Kahagas

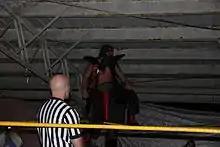
Kahagas with his in ring attire.

Kahagas started to wrestle within National Wrestling Alliance promotions on December 14, 2011. He and the NWA National Heavyweight Champion Chance Prophet wrestled to double disqualification on two occasions, however, Kahagas finally defeated Prophet for the title on March 29, 2012 in a Four Corners Weapons Russian Chain Match. On April 6, 2012, he successfully defended his championship against NWA World Heavyweight Champion "Scrap Iron" Adam Pearce. On April 14, 2012, he wrestled in a "Champion vs. Champion" match against the NWA World Junior Champion Kevin Douglas, which resulted in a simultaneous double pinfall resulting in a draw. On November 2, 2012, Kahagas won a 9 Way Elimination match on a Dangerous Adrenaline Wrestling Gladiators event to win the vacant NWA World Heavyweight Championship. Participants included Lance Erikson and Chance Prophet (Prophet was vocal after being informed he was not being crowned champion alleging promises were made to be made champion) Following the win, Kahagas vacated the NWA National Heavyweight Championship. On March 16, 2013, Kahagas lost the NWA World Heavyweight Championship to Rob Conway. On April 20, Kahagas defeated Byron Wilcott to win the NWA North American Heavyweight Championship. With this victory, he became the first wrestler to win the National, North American, and World Heavyweight Championships. On November 1, 2013, Kahagas retained the title to Francisco Ciatso at FUW Throwdown 8. Two days later, retained the title against Rafi Rex. On November 30, 2013, Kahagas retained the title against Jeff Boom by DQ. In 2016 he went to AIWF and won the AIWF World Title.